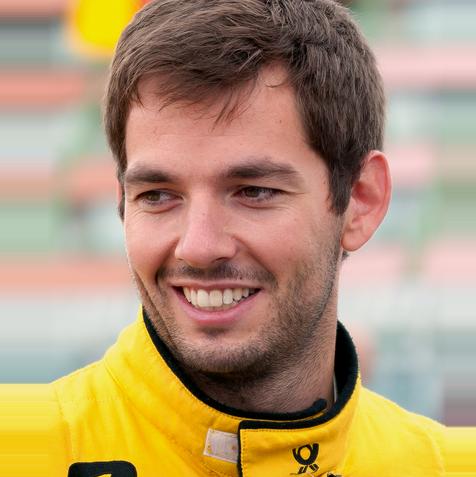
Age: 26